Swinging with the Finkels

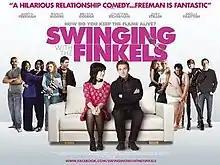
U.K. Theatrical release poster

Swinging with the Finkels is a 2011 British comedy film directed by Jonathan Newman and starring Mandy Moore, Martin Freeman and Melissa George. The screenplay concerns a wealthy London couple who decide to take up "swinging" (as in "partner swapping") in an attempt to save their struggling marriage. The film was picked up by Freestyle Releasing and had a limited release date in the United States on 26 August 2011.